Ghirardelli Chocolate Company

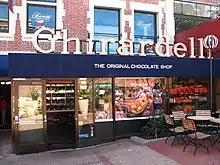
Ghirardelli Chocolate Shop, San Francisco

Since the 1960s Ghirardelli has also moved to focus on a restaurant division by selling ice cream sundaes, complete with their famous hot fudge chocolate sauce. In one of their earliest menus from the 1960s they featured five "Nob Hill Sundaes" all named after different landmarks, historical aspects, or local figures from San Francisco (Twin Peaks, Golden Gate Banana Split, Strike it Rich, The Rock, and the Emperor Norton). As of 2024, they feature 11 different sundaes (World Famous Hot Fudge, Ocean Beach, Chocolate Lovers, Gold Rush, Mint Bliss, Strawberry Passion, Non-Dairy Hot Fudge, Cookie Crumble, Lands End, Golden Gate Banana Split, and Treasure Island).